Software for COVID-19 pandemic mitigation

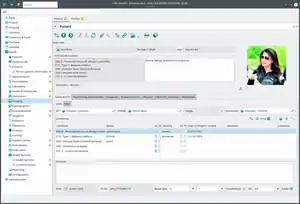
GNU Health patient main screen as of 2013

The open source, Qt- and GTK-based GNU Health offer a variety of default features for use during pandemics. It allows parties to pool efforts on a single, integrated program – instead of individual, programs for specific purposes. Existing features include a way for making clinical information available and update it in any health institution via a globally unique "Person Universal ID". It includes lab test templates and functionalities, digital signing and encryption.